Governorate of Dalmatia

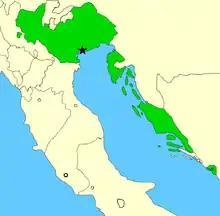
Dalmatian possessions of the Republic of Venice from 1420 to 1797

The Republic of Venice, between the 9th century and 1797, extended its dominion to Istria, the islands of Kvarner and Dalmatia, when it was conquered by Napoleon. Istria and Dalmatia were then aggregated to the Napoleonic Kingdom of Italy in 1805, and annexed to the Illyrian Provinces in 1809 (for some years also the Republic of Ragusa was included, since 1808).